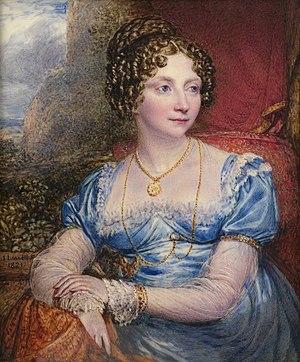
Sophie Mathilde du Royaume-Uni était le douzième enfant et la cinquième fille de George III du Royaume-Uni et de Charlotte de Mecklembourg-Strelitz.